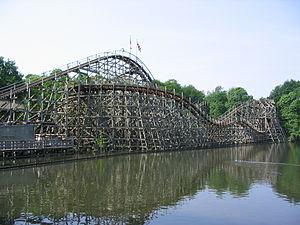
Beto Carrero World
Le parc à thèmes néerlandais Efteling a fondé sa réputation sur les contes et légendes depuis 1952.
Pegasus est un ancien parcours de montagnes russes en bois qui était situé dans le parc à thèmes néerlandais Efteling. Construit dans la zone à l'extrême sud-est du parc dans la section Ruigrijk. Appelé en français « Royaume Sauvage » ou encore « Royaume Déchaîné », il se trouvait dans la partie orientale du parc. Il fut ouvert au public le 1ᵉʳ juillet 1991 et fut détruit au courant de la saison 2009 pour laisser place aux montagnes russes Joris en de Draak.